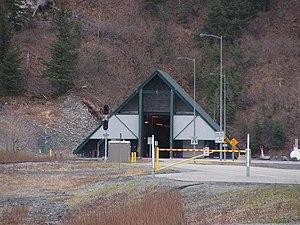
Le présent article recense les tunnels les plus longs au monde en service mais exclut les tunnels de métro et les tunnels canaux. Le plus long tunnel destiné au transport de personnes au monde est la Ligne 3 du métro de Canton.
L'Anton Anderson Memorial Tunnel est un tunnel d'Alaska reliant l'autoroute de Seward, au sud d'Anchorage, avec la communauté relativement isolée de Whittier, en passant sous le mont Maynard. Il fait partie de la route du glacier Portage et avec ses 4,05 kilomètres, est le second plus long tunnel autoroutier et le plus long tunnel combiné rail-route en Amérique du Nord.